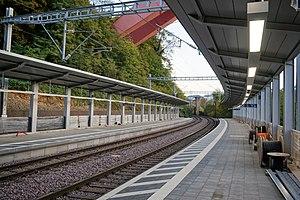
Luxembourg, gare CFL Pfaffenthal-Kirchberg en construction. Quai, vue en direction sud (Luxembourg).